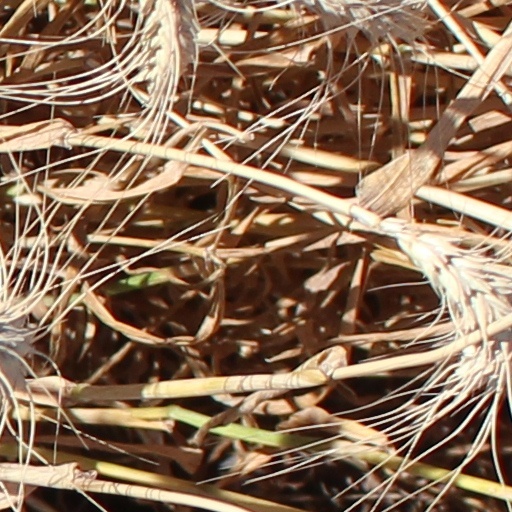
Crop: wheat